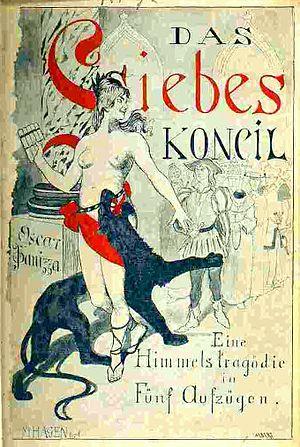
Le Concile d'amour. Une tragédie céleste en cinq actes est l'œuvre majeure d'Oskar Panizza, publiée en 1894. Il s'agit d'une tragédie satirique et grotesque radicalement anti-catholique. Cette pièce provoqua un scandale à sa parution, et Panizza fut condamné à un an de prison pour blasphème. Il dut ensuite s'exiler en Suisse. Longtemps interdite en Allemagne, cette pièce ne parut pour la première fois en français qu'en 1964.